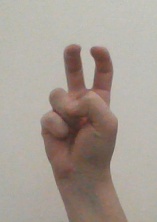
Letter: toot